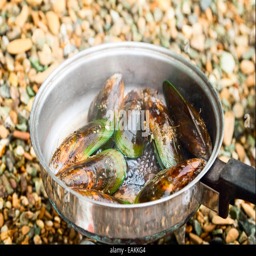
cooking green - lipped mussels on a beach